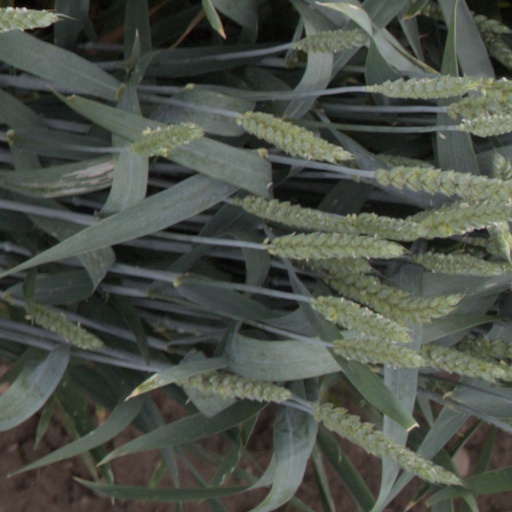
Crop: wheat